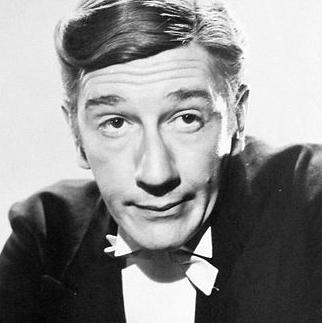
Age: 39